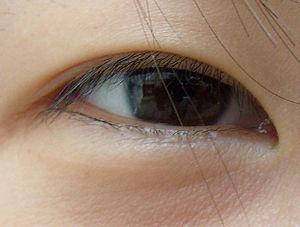
Les yeux bridés sont dus à un épicanthus ou pli épicanthique, un repli vertical de la peau qui s'étend de la paupière supérieure au bord du nez. Il s'agit d'une caractéristique physique présente notamment chez les personnes d'origine asiatique. Son origine est encore en grande partie inconnue, et bien que beaucoup de théories tentent d'en percer la création, aucune preuve irréfutable n'est venue s'imposer dans le milieu scientifique.